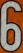
Number: 6